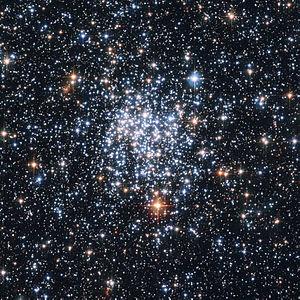
NGC 265 est un amas ouvert dans le Petit Nuage de Magellan situé dans la constellation du Toucan.
Voici une liste non exhaustive d'amas stellaires, classée par ordre alphabétique de constellations.
Le Petit Nuage de Magellan, souvent abrégé en SMC dans la littérature en référence à l'anglais Small Magellanic Cloud, est une galaxie naine de type SBm appartenant au Groupe local et située dans la constellation du Toucan. Satellite de la Voie lactée, il s'agit d'une petite galaxie irrégulière apparentée à une galaxie spirale magellanique dont la barre est visible mais dont le bras spiral est très dispersé. La base de données NASA/IPAC rapporte un échantillon de près de 300 mesures dont la moyenne donne une distance au Soleil de 61 ± 7 kpc.